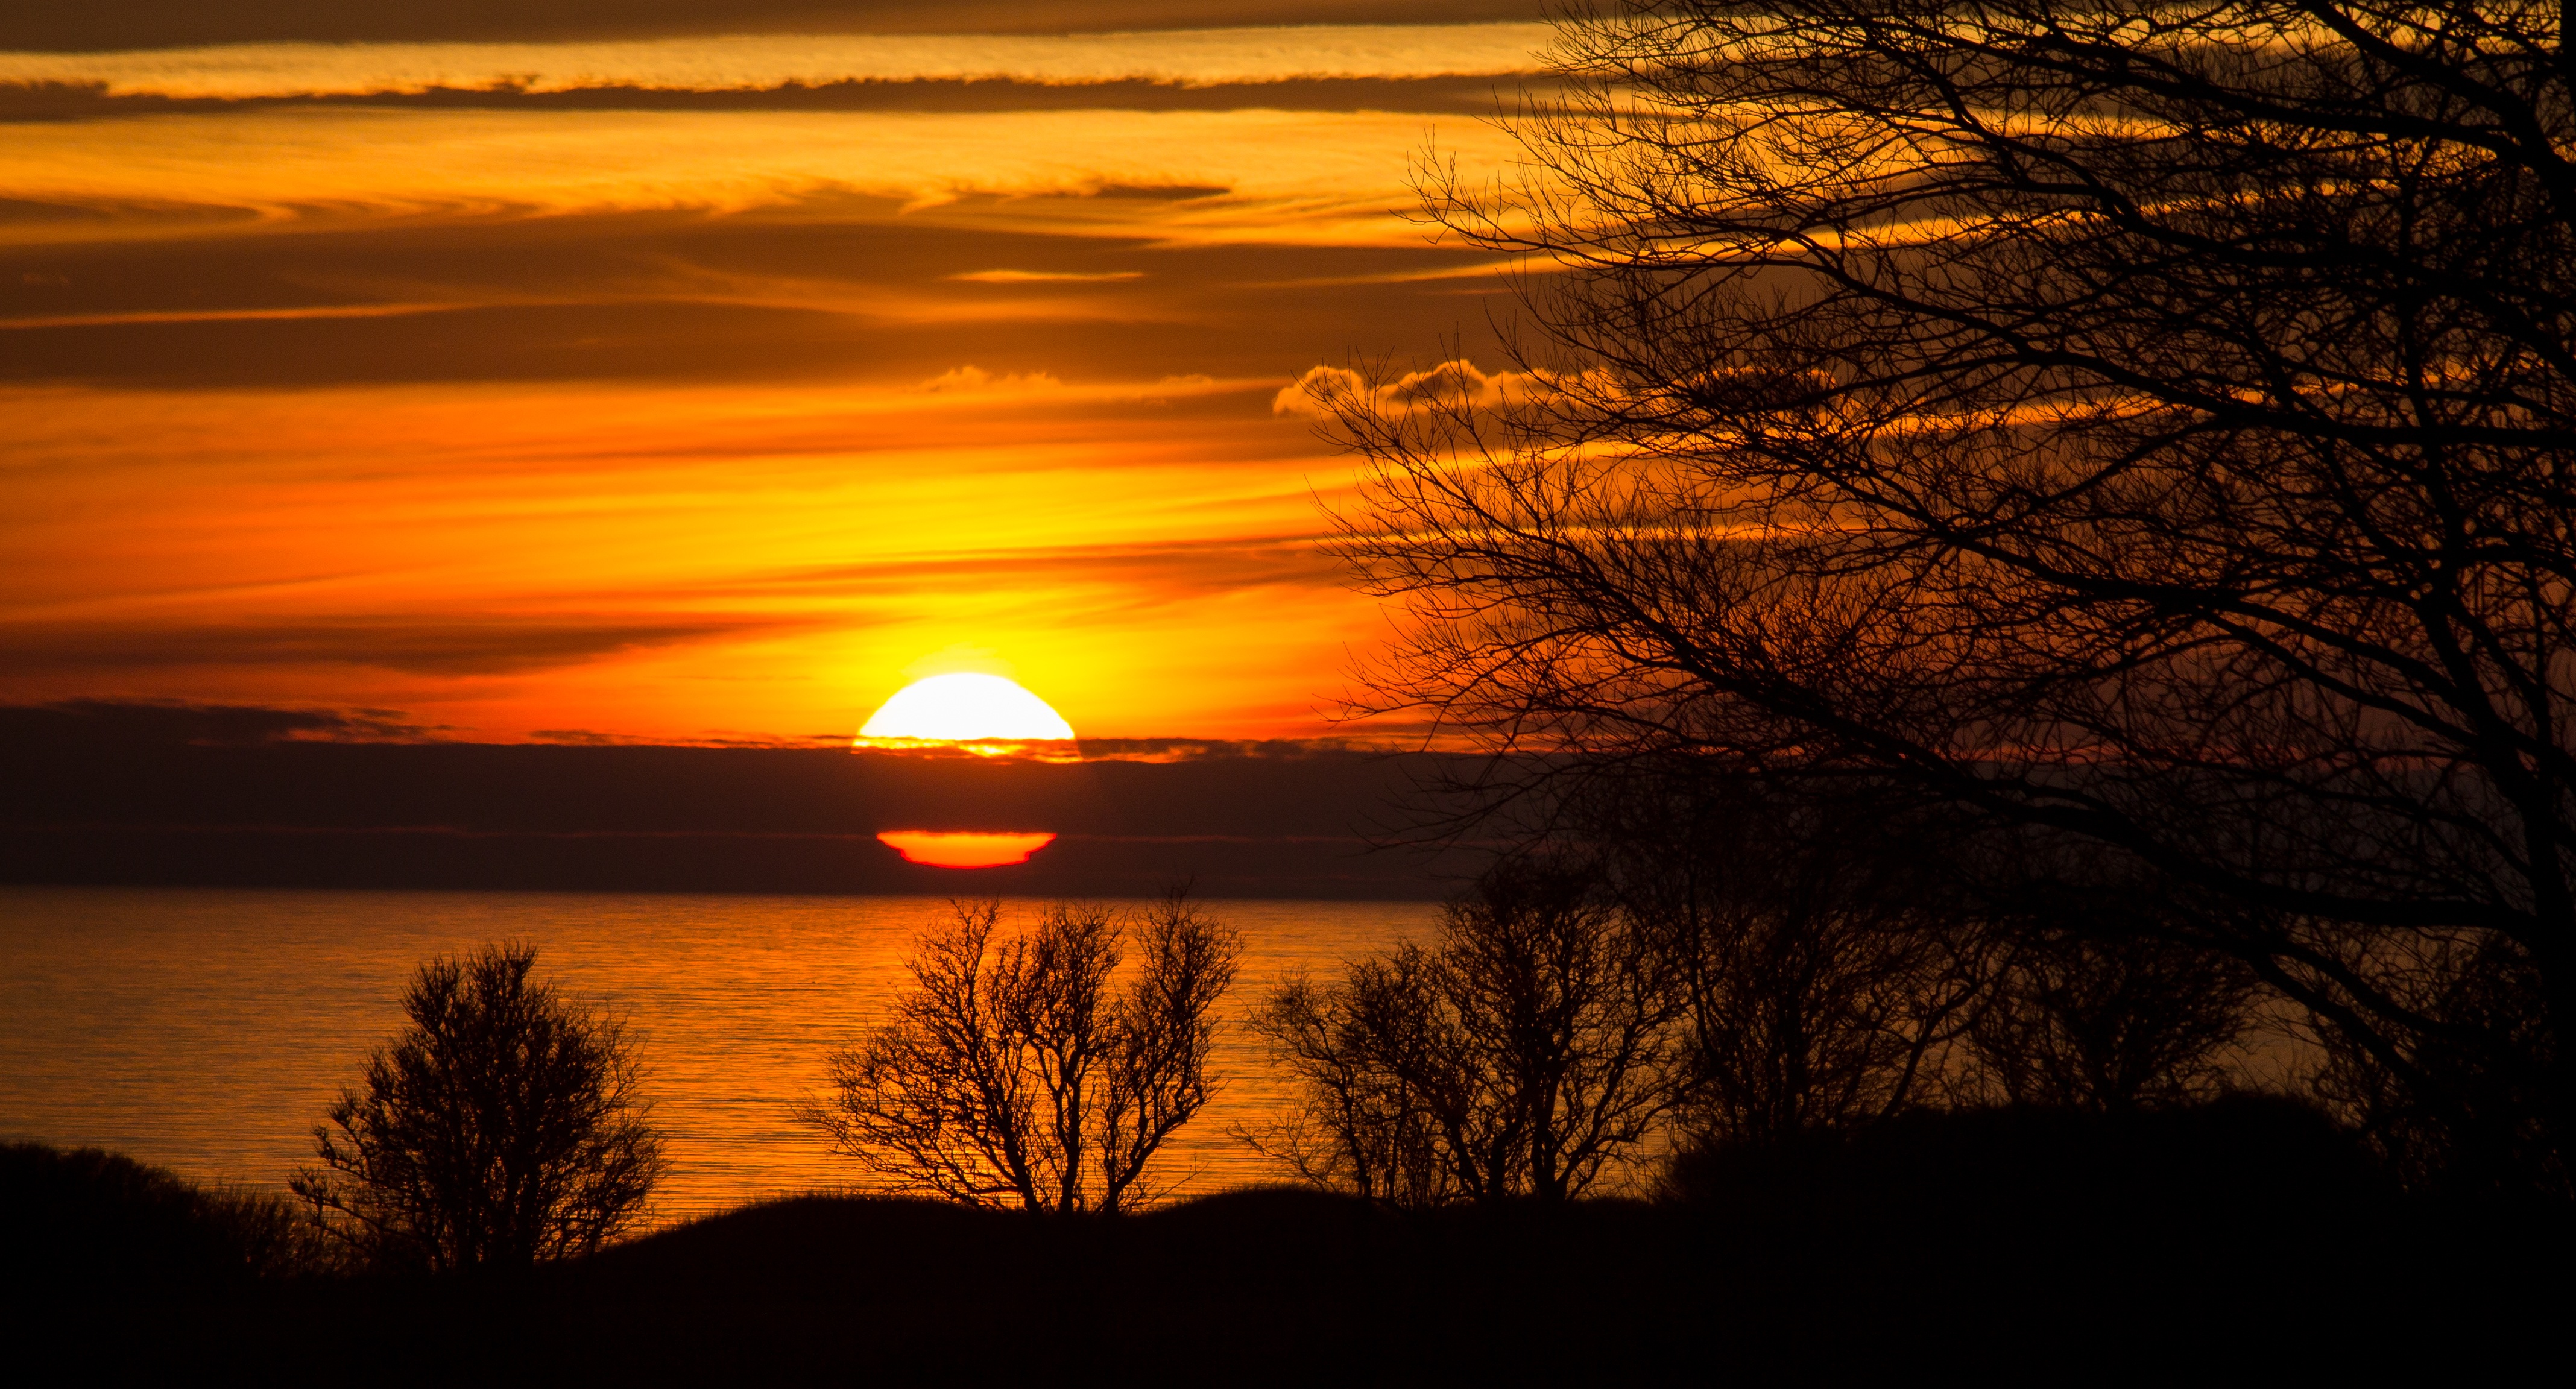
landscape, sea, water, sky, sun, sunrise, sunset, sunlight, morning, view, dawn, atmosphere, dusk, evening, orange, trees, clouds, denmark, sol, evening sun, afterglow, water edge, orange sky, atmospheric phenomenon, red sky at morning